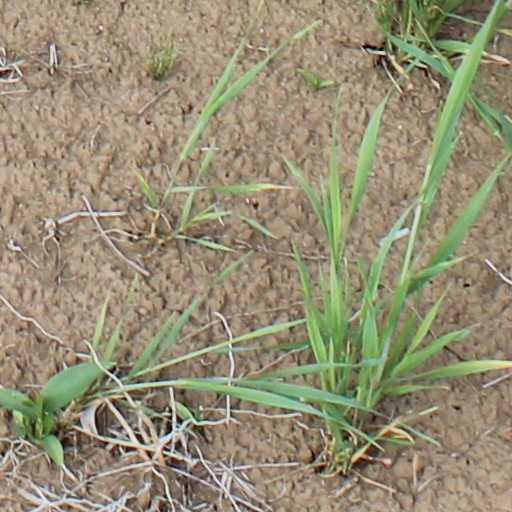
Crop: wheat